Indigenous peoples of the Pacific Northwest Coast

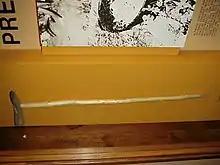
Root digging stick with handle

The Kwakwakaʼwakw are an Indigenous people, numbering about 5,500, who live in British Columbia on northern Vancouver Island and the mainland. The autonym they prefer is "Kwakwakaʼwakw". Their Indigenous language, part of the Wakashan languages family, is Kwakʼwala. The name Kwakwakaʼwakw means "speakers of Kwakʼwala". The language is now spoken by less than 5% of the population—about 250 people. Today 17 separate tribes make up the Kwakwakaʼwakw, who historically spoke the common language of Kwakʼwala. Some Kwakwakaʼwakw groups are now extinct. Kwakʼwala is a Northern Wakashan language, a grouping shared with Haisla, Heiltsuk and Oowekyala.